Ciqubei station

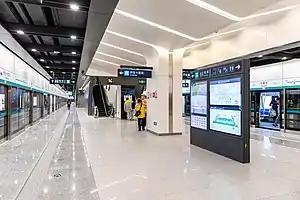
Platform

Ciqubei station is a subway station on Line 17 of the Beijing Subway. The station opened on December 31, 2021.